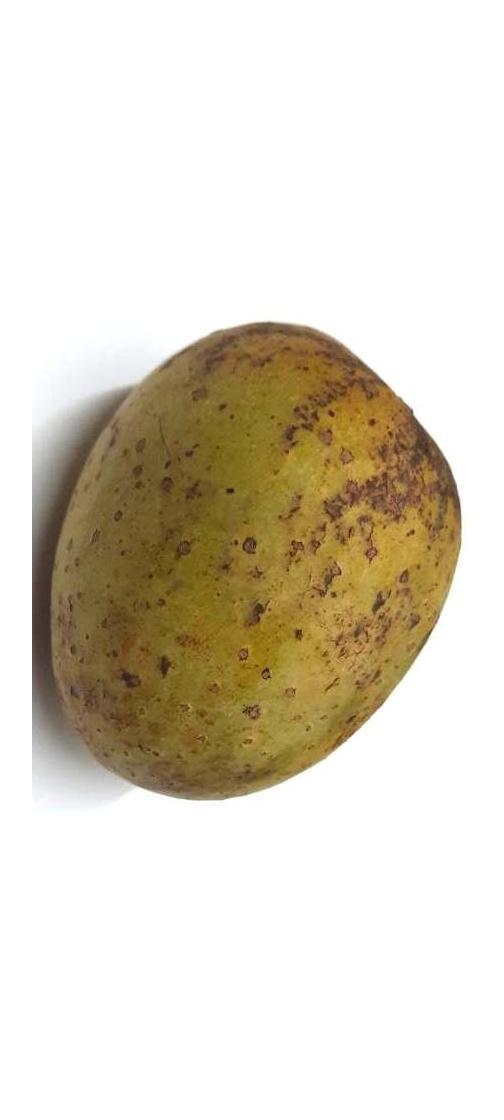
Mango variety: Gourmoti